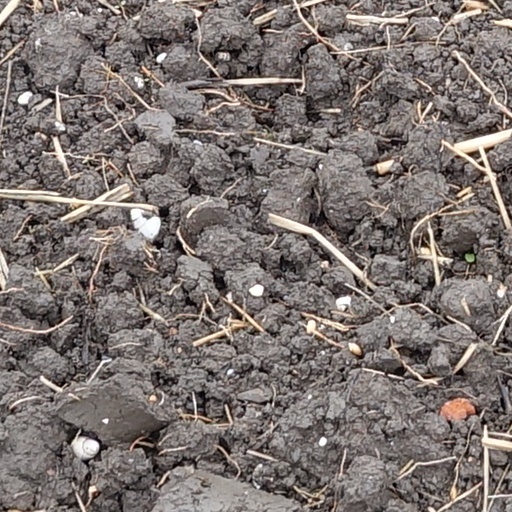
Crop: wheat